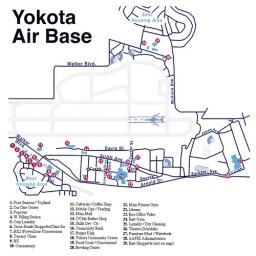
U.S.A.F. base in Japan where I stayed between boat people trips.